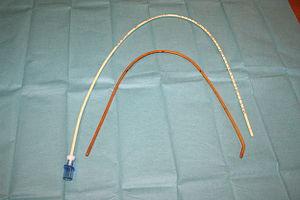
L'intubation trachéale, souvent appelée simplement intubation, est un geste technique médical consistant à introduire un dispositif tubulaire dans la trachée. L'intubation assure la liberté et l'étanchéité des voies aériennes supérieures, permet la ventilation mécanique et l'administration de médicaments par voie pulmonaire. Le contrôle des voies aériennes au cours de l'anesthésie générale est son indication la plus fréquente, mais elle est pratiquée également dans le cadre de l'urgence pour prévenir ou traiter des situations telles que l'asphyxie, l'obstruction des voies aériennes ou l'inhalation de corps étrangers, notamment en traumatologie et en réanimation.